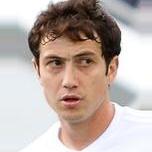
Age: 20